Tryon County, New York

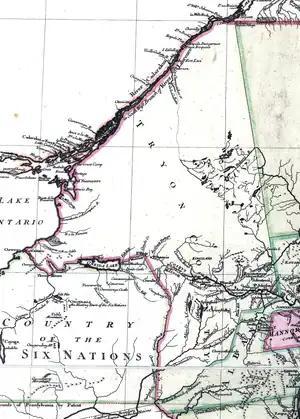
Tryon County in 1777

Tryon County was a county in the colonial Province of New York in the British American colonies. It was created from Albany County on March 24, 1772, and was named for William Tryon, the last provincial governor of New York. The county's boundaries extended much further than any current county. Its eastern boundary with the also-new Charlotte County ran "from the Mohawk River to the Canada line, at a point near the old village of St. Regis and passing south to the Mohawk between Schenectady and Albany." It extended north to the St. Lawrence River; its western boundary was the Treaty of Fort Stanwix's Line of Property, following the Unadilla River, Oneida Lake, Onondaga River and Oswego River to Lake Ontario, as the Iroquois Confederacy still controlled locations further west in the Indian Reserve. Tryon County's seat was Johnstown, which is today the county seat of Fulton County. The Tryon County Courthouse, built in 1772–1773, was listed on the National Register of Historic Places in 1972. The Tryon County Jail, also built in 1772–1773, was listed on the National Register of Historic Places in 1981.